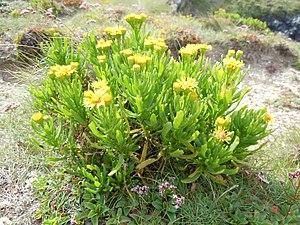
Inule fausse criste